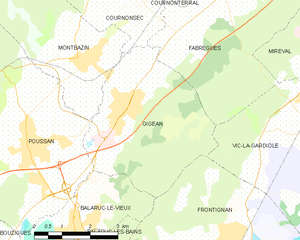
Carte de la commune française de code INSEE 34113 - Gigean
Gigean est une commune française située dans le département de l'Hérault, en région Occitanie. Depuis le 31 décembre 2002, elle fait partie de la communauté d'agglomération Sète Agglopôle Méditerranée. Gigean fait également partie de l'unité urbaine de Sète.